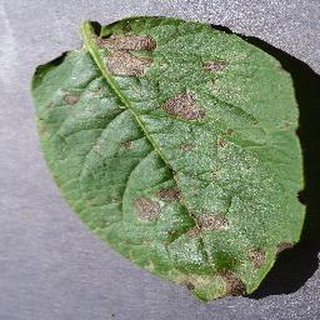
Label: potato_early_blight